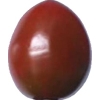
Label: tomato_cherry_maroon